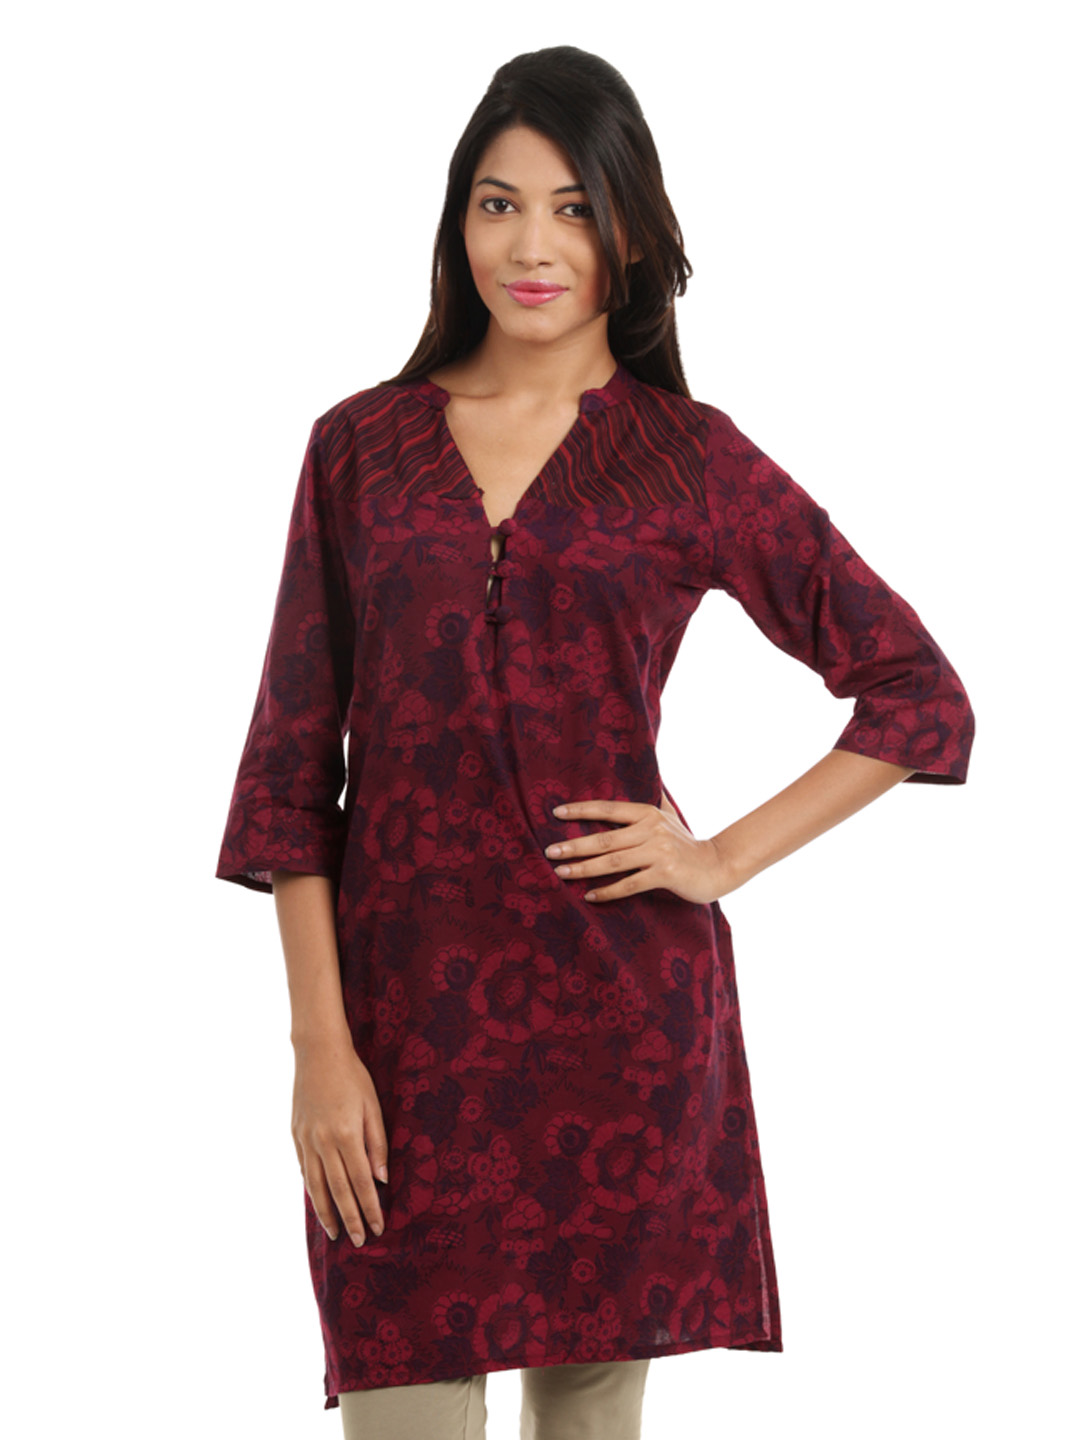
Alma Women Maroon Printed Kurta
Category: Apparel / Topwear / Kurtas
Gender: Women
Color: Maroon
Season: Summer 2012
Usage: Ethnic